A Cumberland Romance

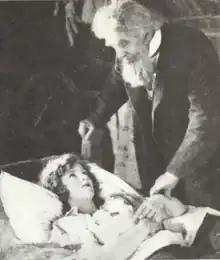
Mary Miles Minter in "A Cumberland Romance" (1920)

As described in film magazine reviews, Easter Hicks (Minter), a mountain girl, meets Clayton (Bowers), an engineer from the city, when she is on her way to market. Easter is fascinated by the "furriner" (foreigner) from the city, and despite her crude dress and rough mannerisms, Clayton is equally taken with her. Sherd Raines (Blue), a young circuit rider of the mountains, is also in love with Easter.